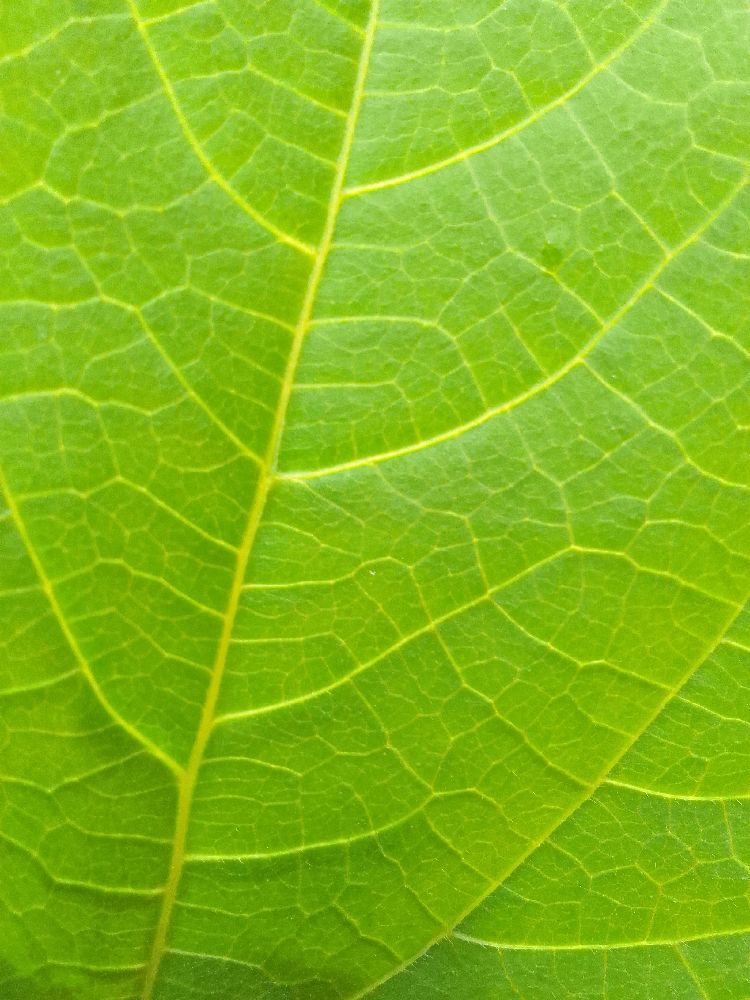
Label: healthy